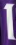
Number: 1